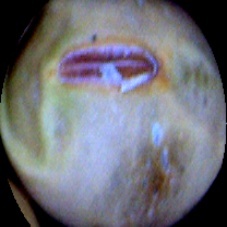
Label: Spotted